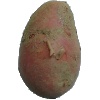
Label: Potato Red 1